Abingdon Abbey

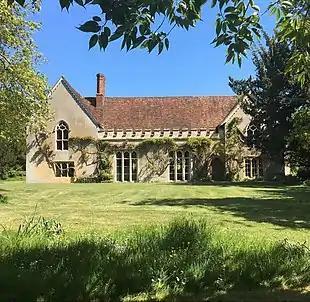
The Abbey, Sutton Courtenay, was the rectory of the abbey.

The abbey is thought to have been founded in 675 either by Cissa, viceroy of Centwine, king of the West Saxons, or by his nephew Hean, in honour of the Virgin Mary, for twelve Benedictine monks. Cissa was buried here, as well.